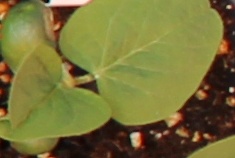
Label: Soybean